Corvin Castle

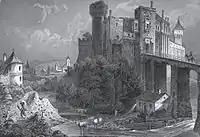
The ruins of the castle in 1865

Corvin Castle was laid out in 1446, when construction began by order of Voivode of Transylvania John Hunyadi, who wanted to transform the former keep built by Charles I of Hungary. The castle was originally given to John Hunyadi's father, Woyk (Vajk, Voicu), by Sigismund of Luxembourg, king of Hungary and Croatia, as severance in 1409. It was also in 1446 that John Hunyadi was elected as the regent governor by the Diet.